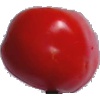
Label: Tomato 2